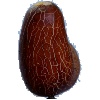
Label: Cucumber Ripe 1